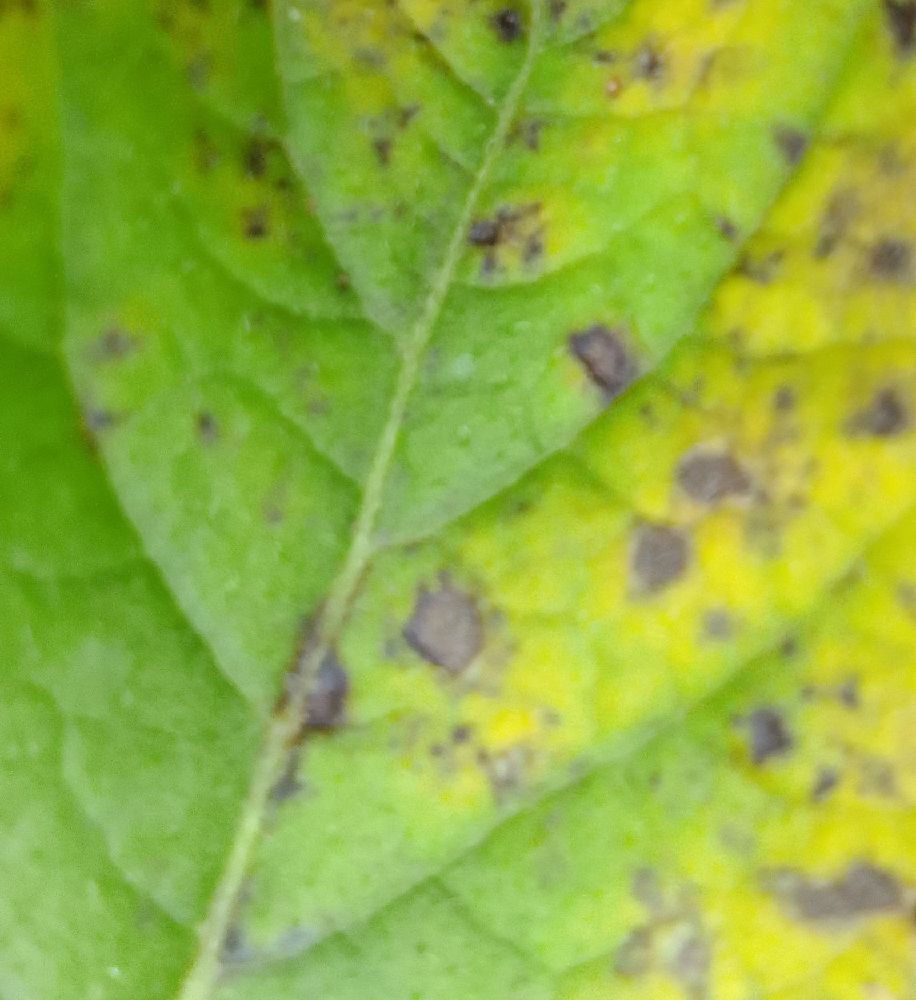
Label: Early blight